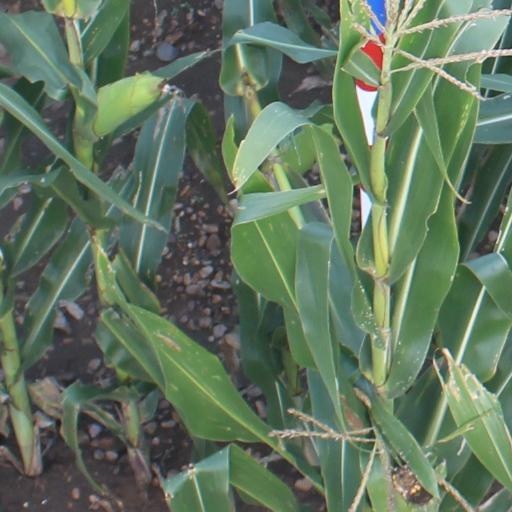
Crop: maize; corn